Cilley Covered Bridge

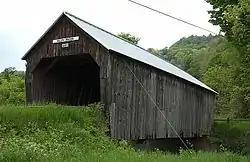

The Cilley Covered Bridge is a historic 19th-century covered bridge, carrying Howe Lane across the First Branch White River a short way south of the village of Tunbridge, Vermont. Built in 1883, it is a fine example of a king-post truss structure, and is one of the town's five 19th-century covered bridges. It was listed on the National Register of Historic Places in 1974.